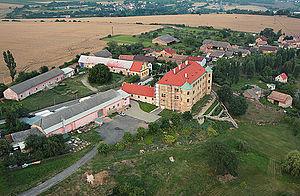
Vinařice est une commune du district de Mladá Boleslav, dans la région de Bohême-Centrale, en République tchèque. Sa population s'élevait à 328 habitants en 2020.